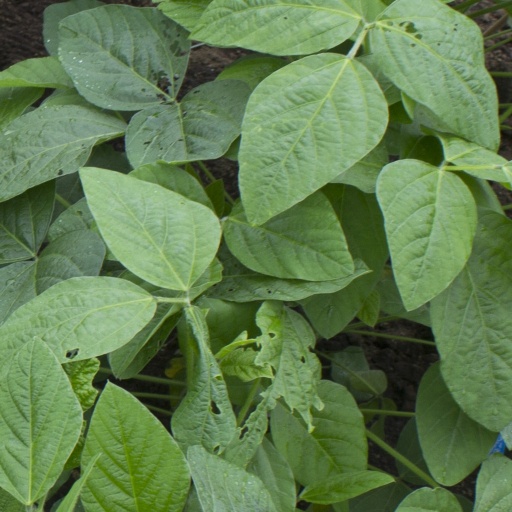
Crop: soybean